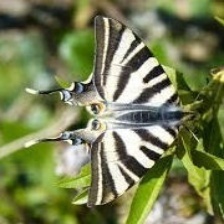
Species: SCARCE SWALLOW